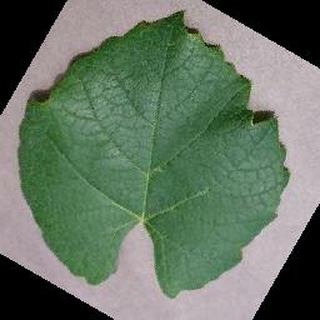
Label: healthy_grape